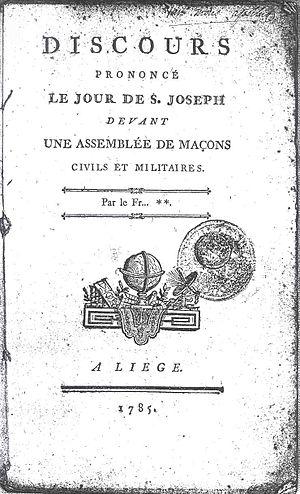
Jean-Baptiste Van Mons, né le 11 novembre 1765 à Bruxelles et mort à Louvain le 6 septembre 1842, est un pharmacien, chimiste, botaniste et agronome belge. Il fut professeur de physique et de chimie à l'École centrale de Bruxelles et à l'Université d'État de Louvain.
La franc-maçonnerie s'est établie à Bruxelles dès le XVIIIᵉ siècle où elle s'est rapidement répandue parmi les élites urbaines.